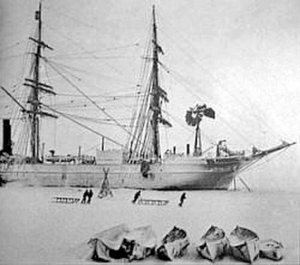
Discovery-ekspeditionen
Ekspedisjonsskipet "Discovery" i den antarktiske is.
"Discovery-ekspeditionen var den første officielle britiske udforsking af Antarktis siden James Clark Ross' rejse tres år tidligere. Den omfattende ekspedition blev organiseret i fællesskab af Royal Society og Royal Geographical Society, og tog sigte på at gennemføre videnskabelige og geografiske undersøgelser i det, som overvejende var et uberørt kontinent. Ekspeditionen var også starten på den antarktiske karriere for mange, som senere skulle blive fremtrædende personer i ""den heroiske tidsalder for antarktisudforskning"", blandt andre Robert Falcon Scott, som ledede ekspeditionen, Ernest Shackleton, Edward Wilson, Frank Wild, Tom Crean og William Lashly.